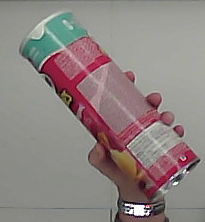
Product: pringles_original